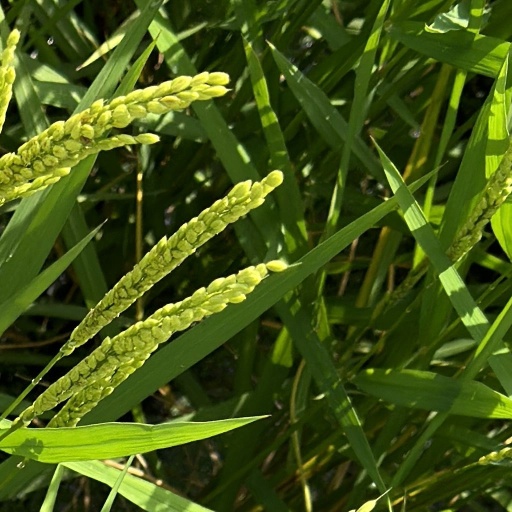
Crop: rice